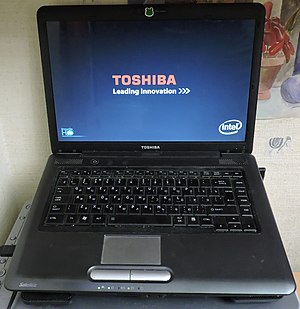
Toshiba Corporation / Produkter, services og standarder
Toshiba Satellite A300
Toshiba Corporation, tidligere navngivet Tokyo Shibaura Electric K.K., er et japansk multinationalt industrikonglomerat. Virksomheden udvikler, fremstiller, sælger og servicerer produkter indenfor elektronik, elektrisk udstyr og informationsteknologi. Hovedsædet er i Minato, Tokyo, Japan. Koncernen havde i 2011 212.000 medarbejdere og en omsætning på 6.398 mia. Yen. I Danmark er virksomheden primært kendt for sine computere, tv og optiske drev.